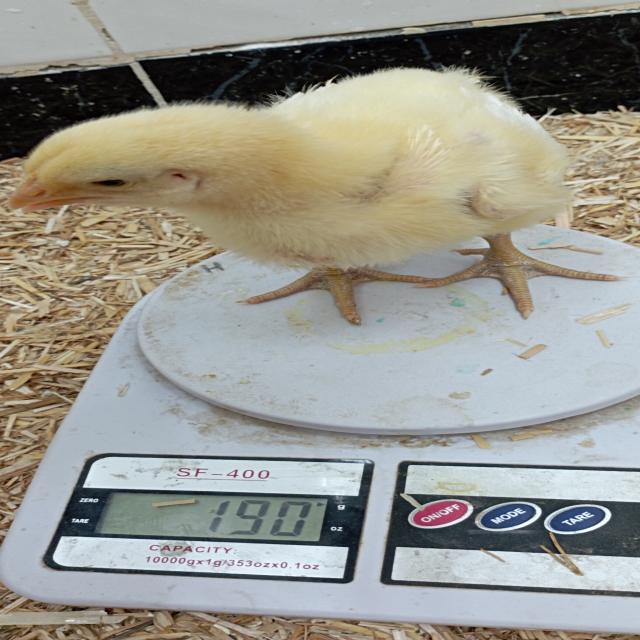
Weight: 190 g